Tak Jhal Mishti

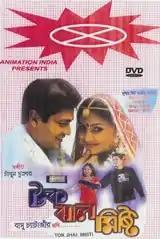
DVD cover of Movie "Tak Jhal Mishti"

Tak Jhal Mishti is a 2002 Bengali romantic movie directed by Basu Chatterjee. It stars Ferdous Ahmed and Priyanka Trivedi in the lead roles.